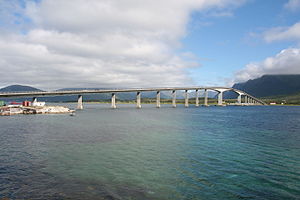
Sortlandsbroen
Sortlandsbrua er en betonbro som går over Sortlandssundet mellem Langøya og Hinnøya og ligger i Nordland fylke i Norge. Den er en del af riksvej 82 og riksvej 85. Broen er bygget efter frit frembyg-metoden og har en totalængde på 948 meter, med længste spænd 150 meter. Gennemsejlingshøjden er 30 meter, og broen har i alt 21 spænd. Hovedspændet er funderet på 30 meters vanddybde med sænkekasser.